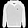
Label: Pullover